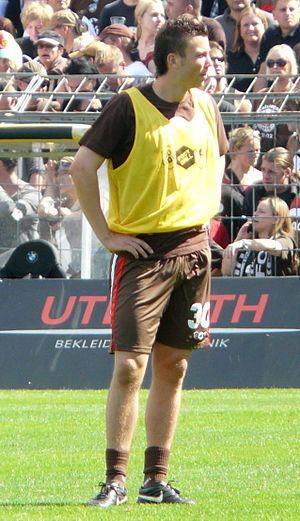
Dennis Daube est un footballeur allemand, né le 11 juillet 1989 à Hambourg en Allemagne. Il évolue comme milieu défensif au KFC Uerdingen